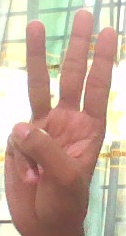
ASL sign: W